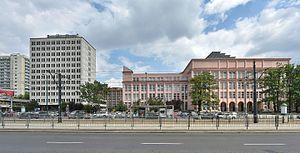
L’École des hautes études commerciales de Varsovie est un établissement public polonais d'enseignement supérieur et de recherche spécialisé dans l'économie, le commerce et la gouvernance.